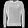
Label: Pullover